Robatayaki

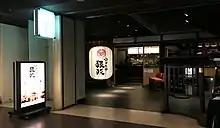
Robataya Ginmasa Shinjuku Nomura Building

In Japanese cuisine, , often shortened to robata (ろばた in hiragana), refers to a method of cooking, similar to barbecue, in which items of food are cooked at varying speeds over hot charcoal. Many Japanese restaurants, both in Japan and abroad, specialize in this style of food preparation.